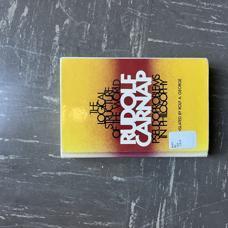
Label: cover-floor